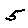
Label: 5